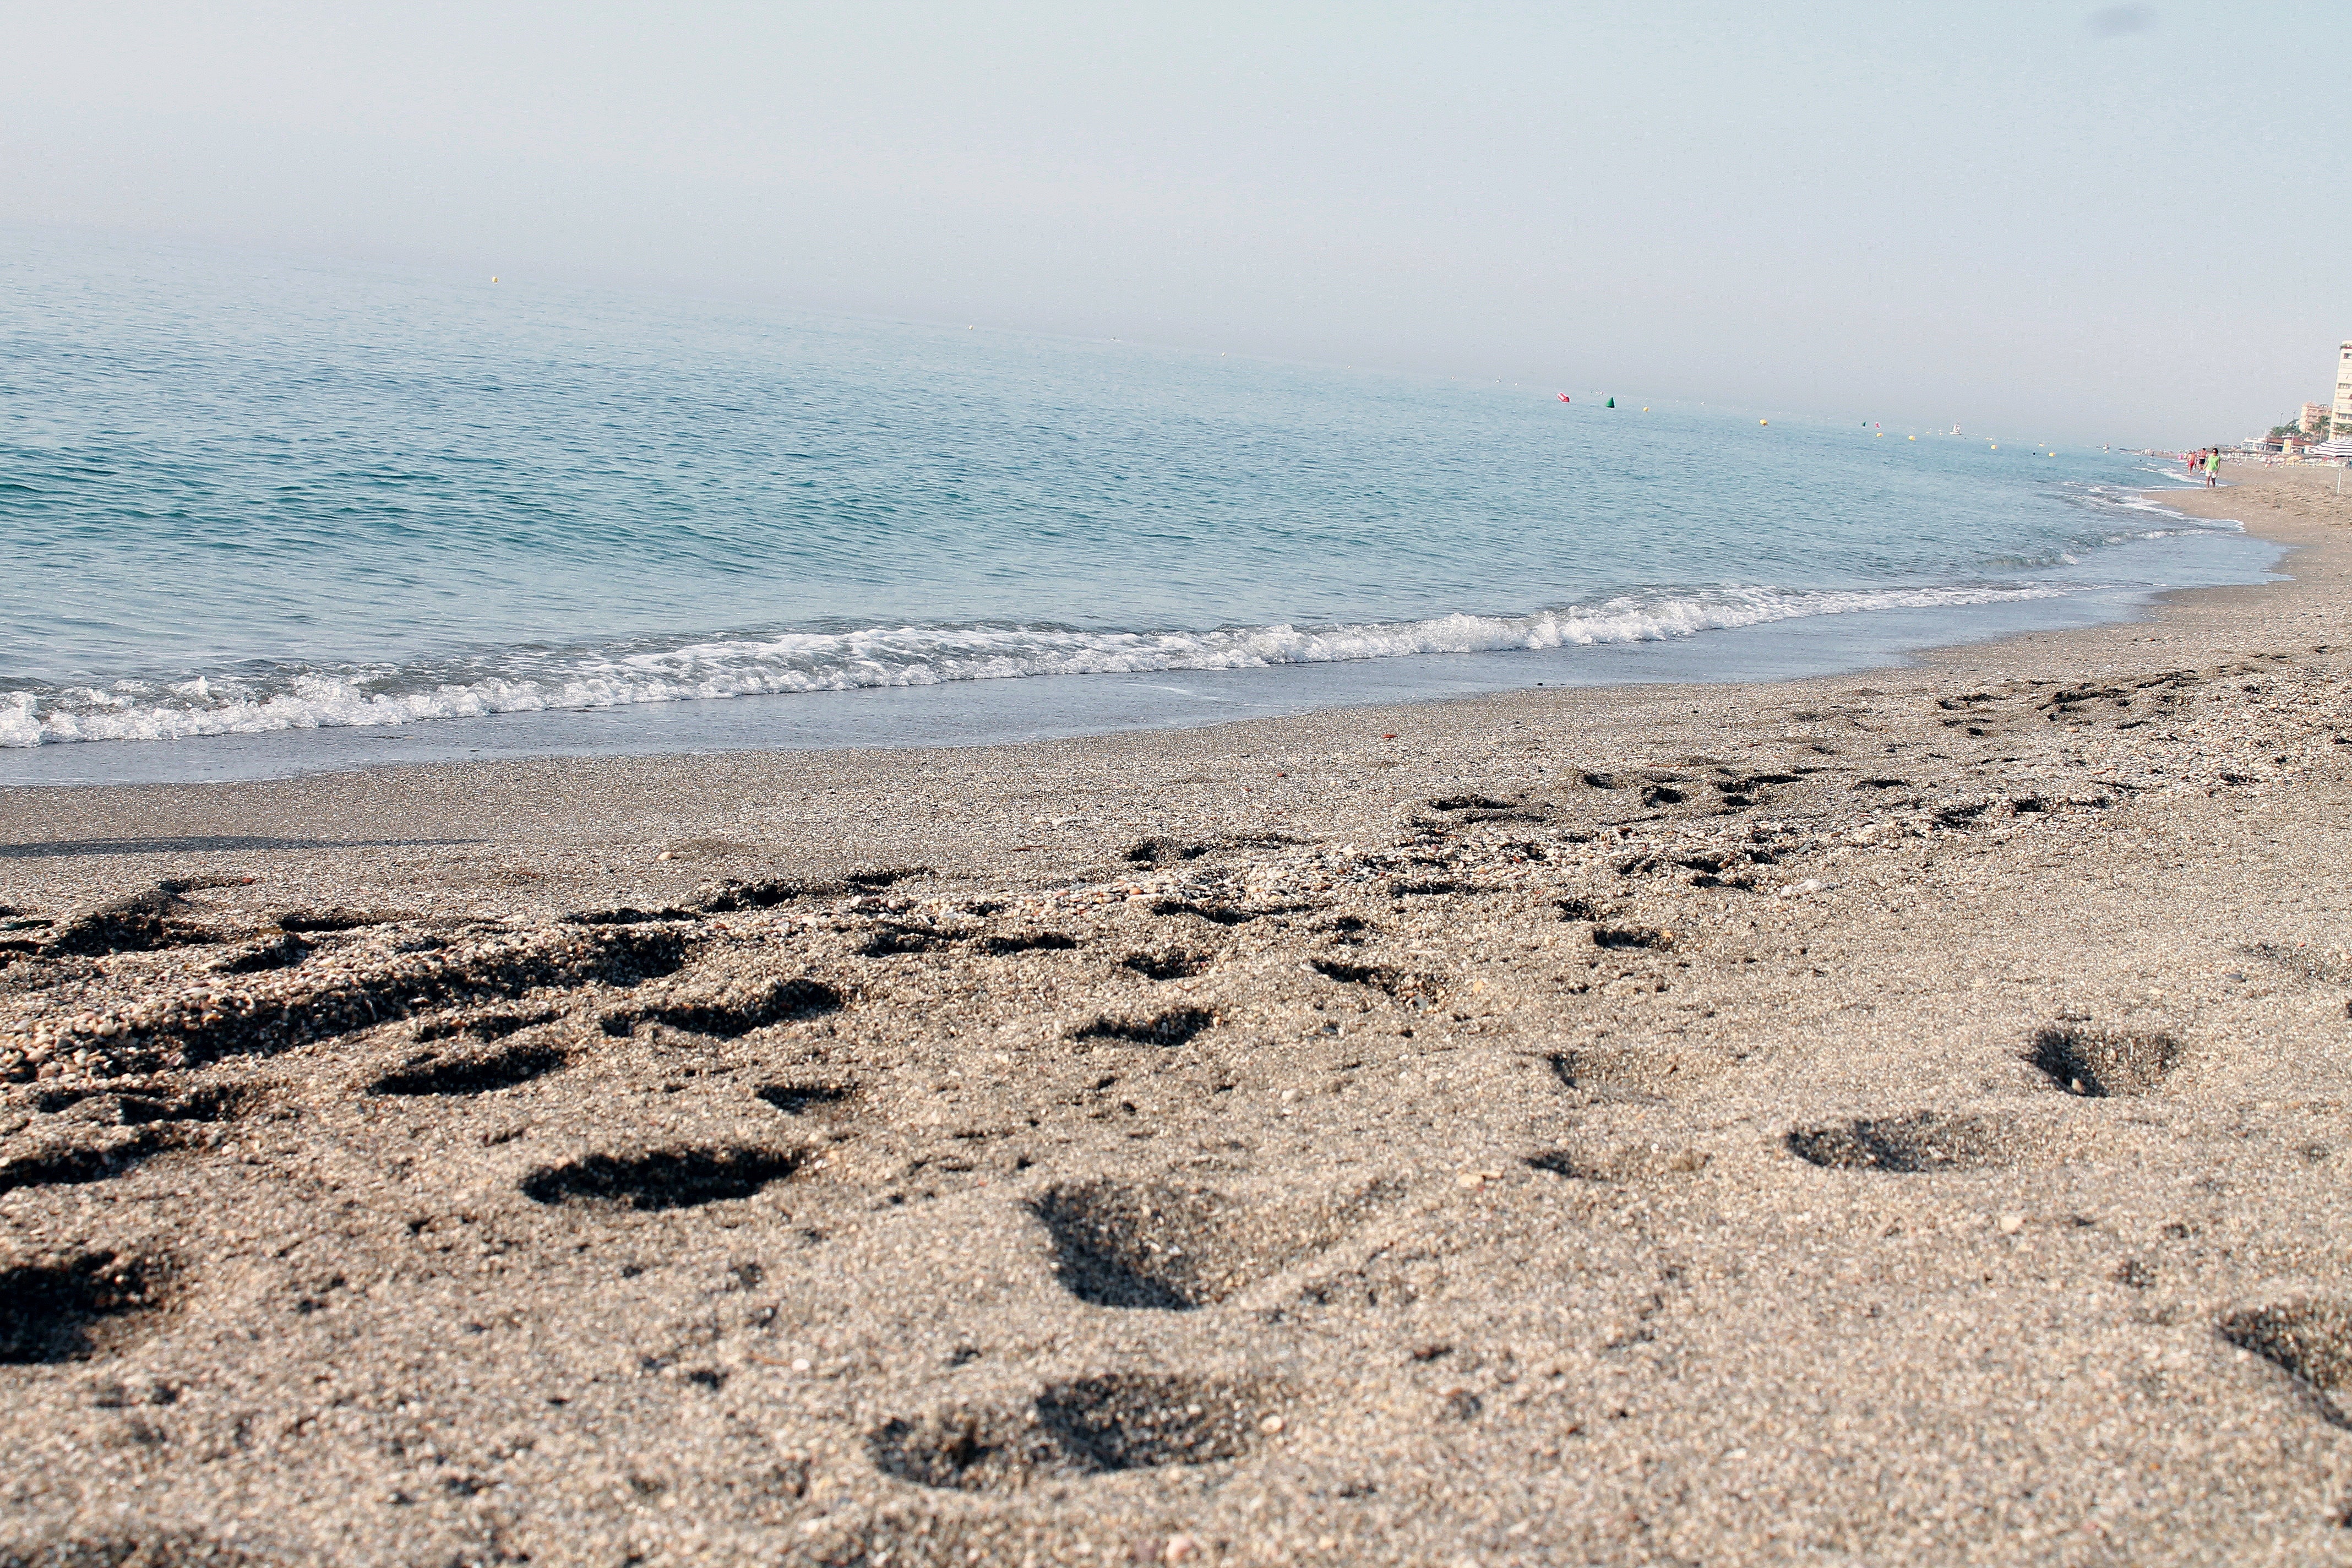
body of water, beach, sand, sea, shore, coast, ocean, natural environment, wave, horizon, coastal and oceanic landforms, sky, vacation, wind wave, summer, bay, landscape, rock, soil, tourism, tropics, channel